Jade Record

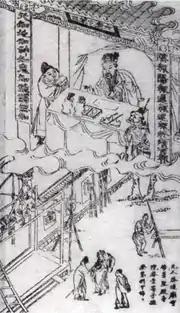
Illustration from the "Jade Record": underworld king Biang-cheng sitting at his desk and ruling over the sixth level of hell. An assistant in scholar's clothes presents the sinner's record; a demon is set to supervise the punishment.

The Jade Record or Yuli (玉曆), also known as "The Jade Almanacs", is an illustrated religious tract that circulated in various versions and editions in the 19th century in China. It has some folk-Buddhist and Daoist features and describes the horrors of Diyu (hell in Chinese mythology) that await bad people.